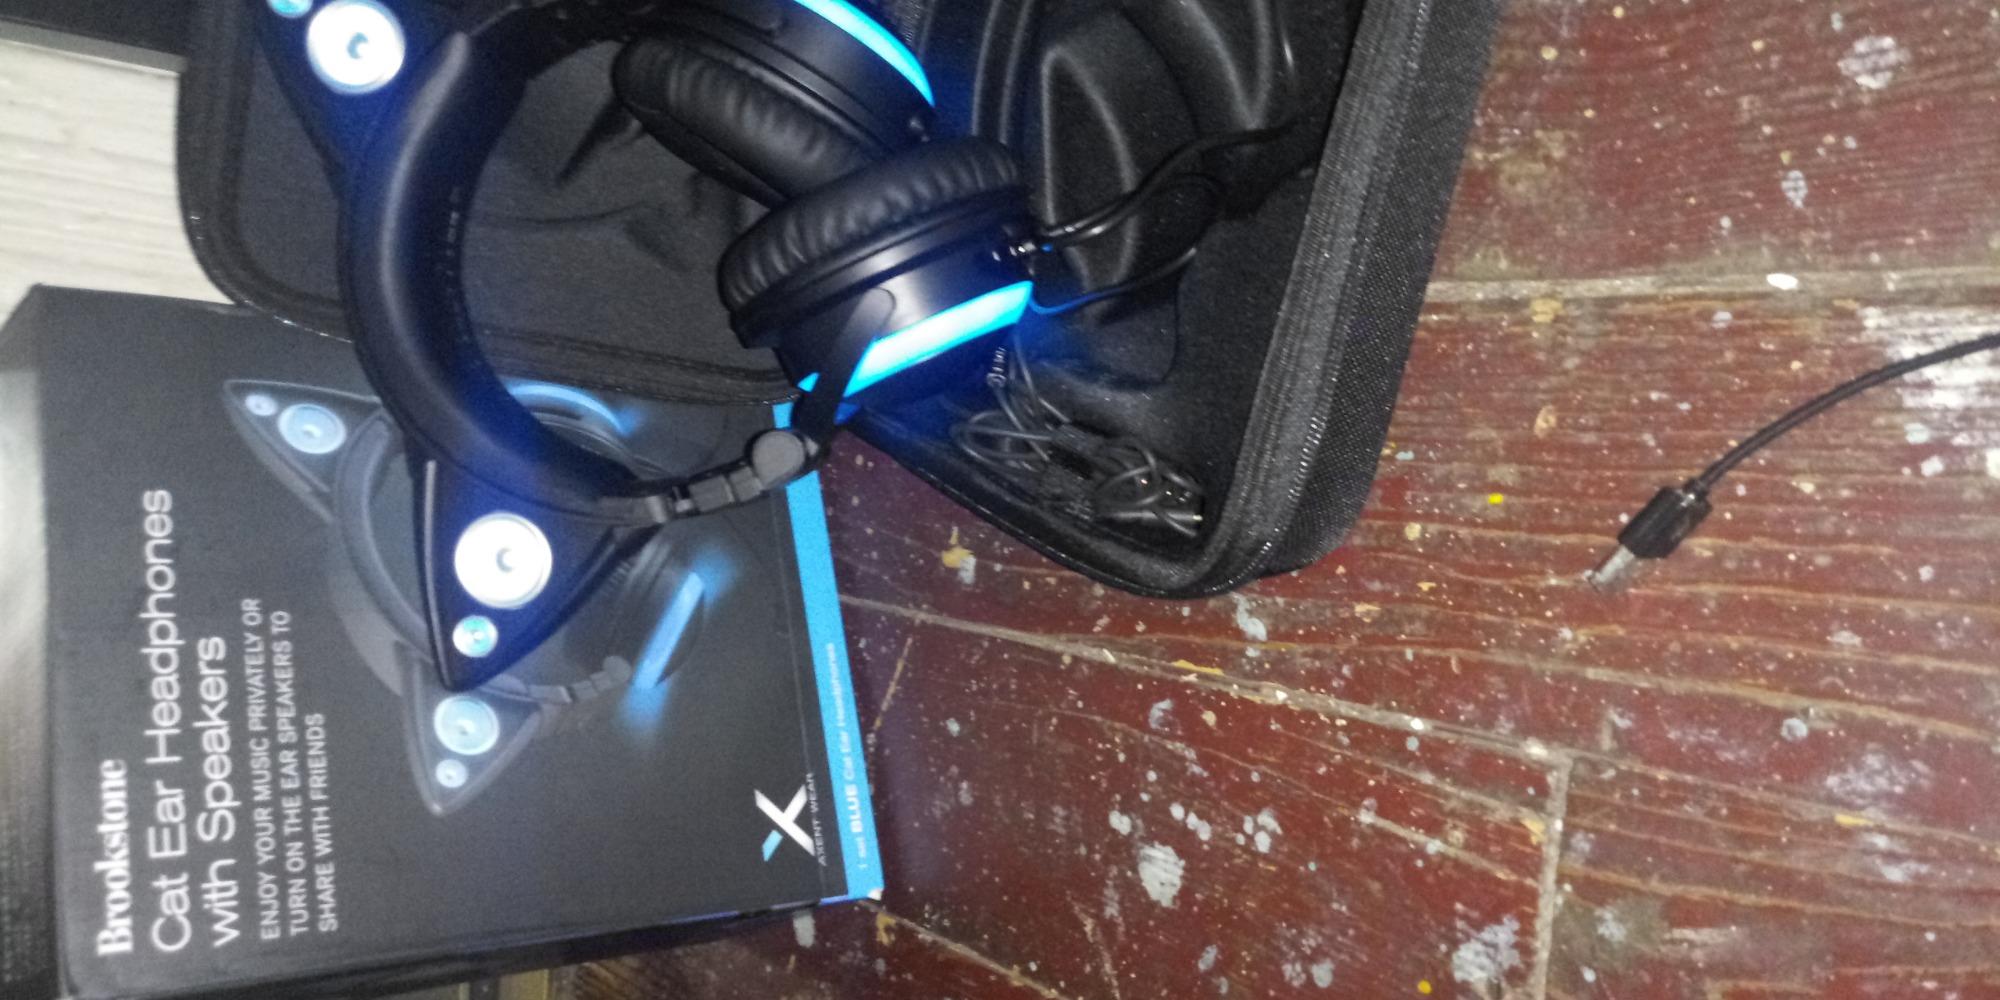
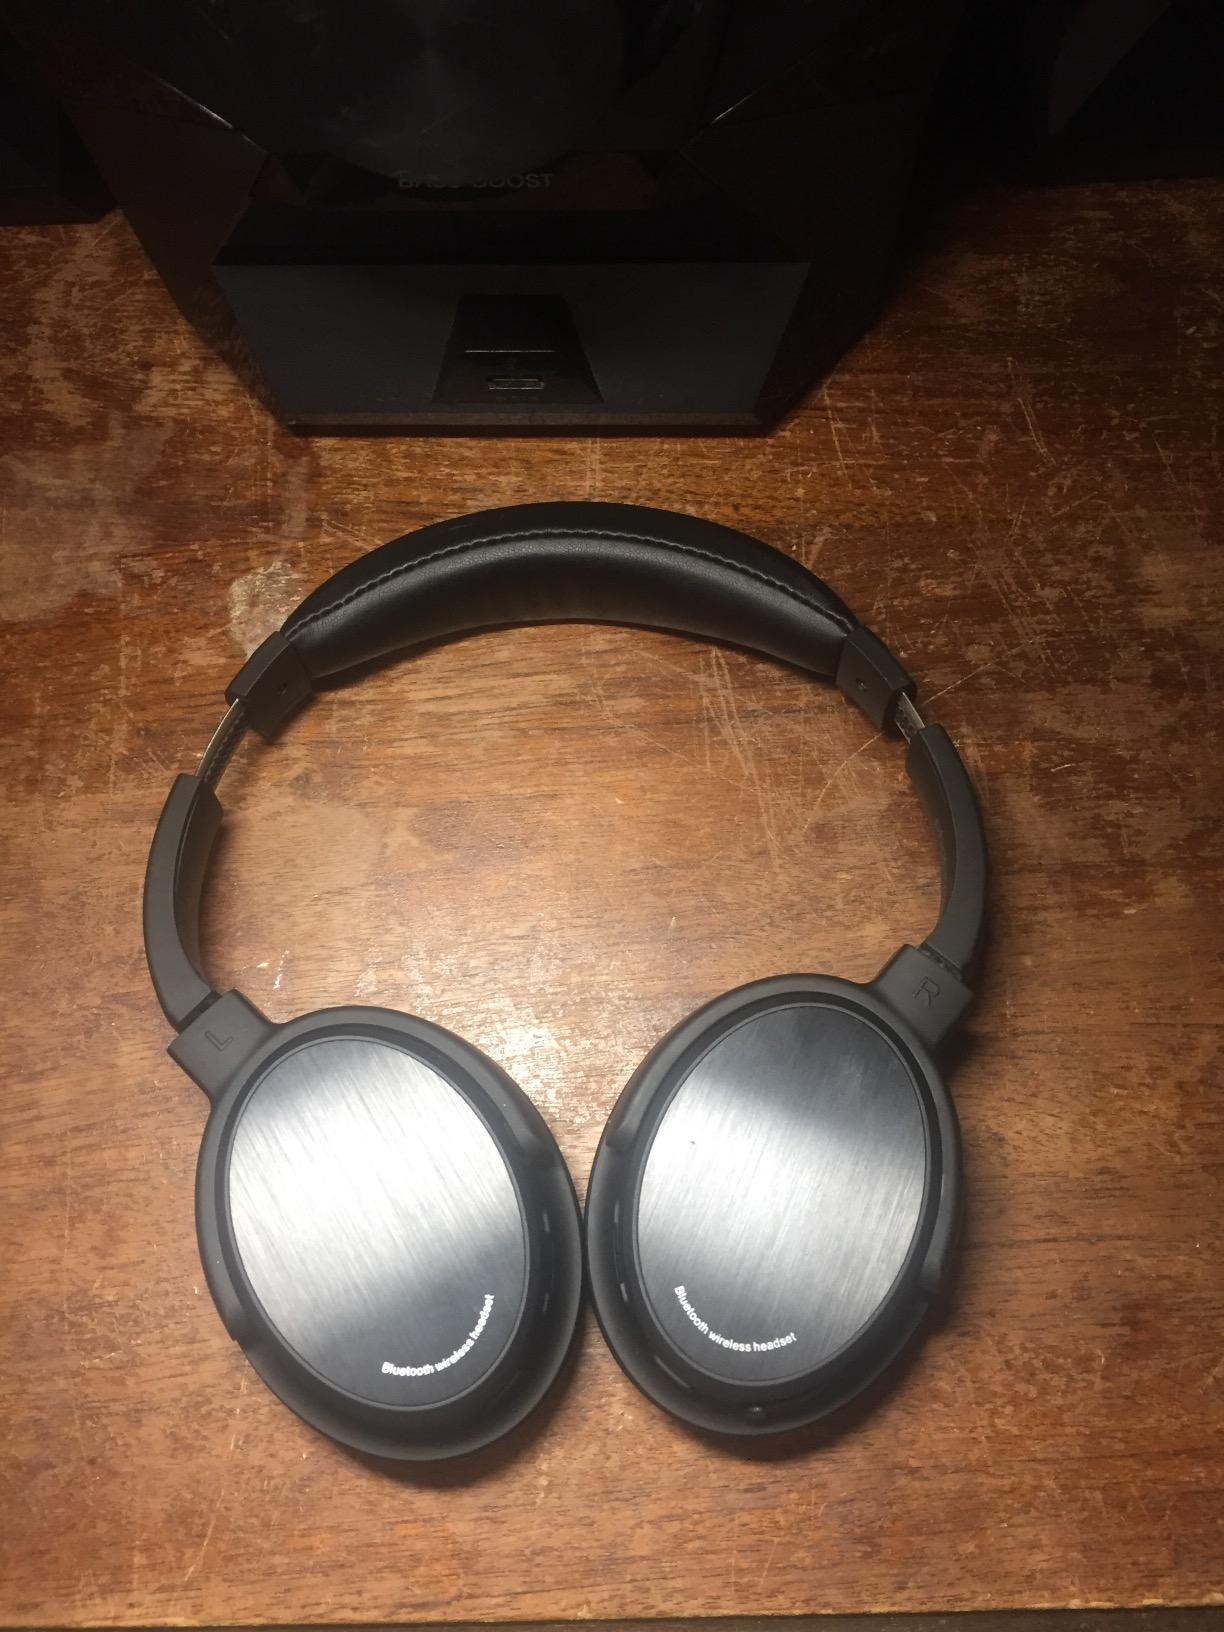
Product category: headphones
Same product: no